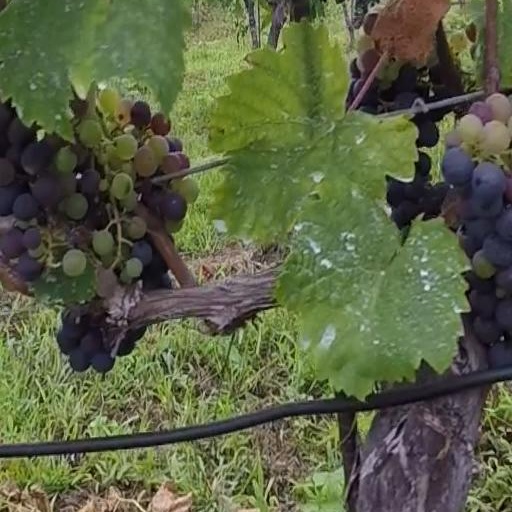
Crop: grape